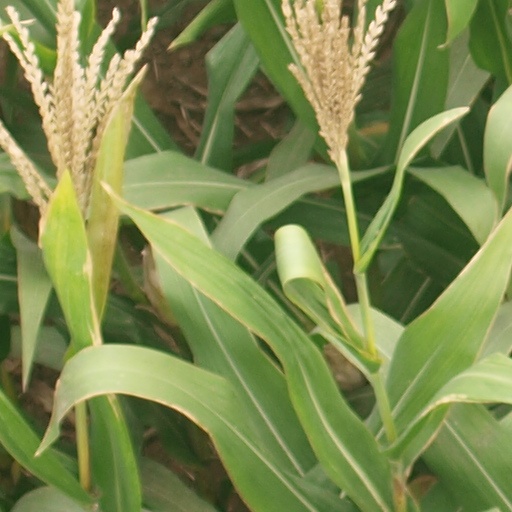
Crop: maize; corn